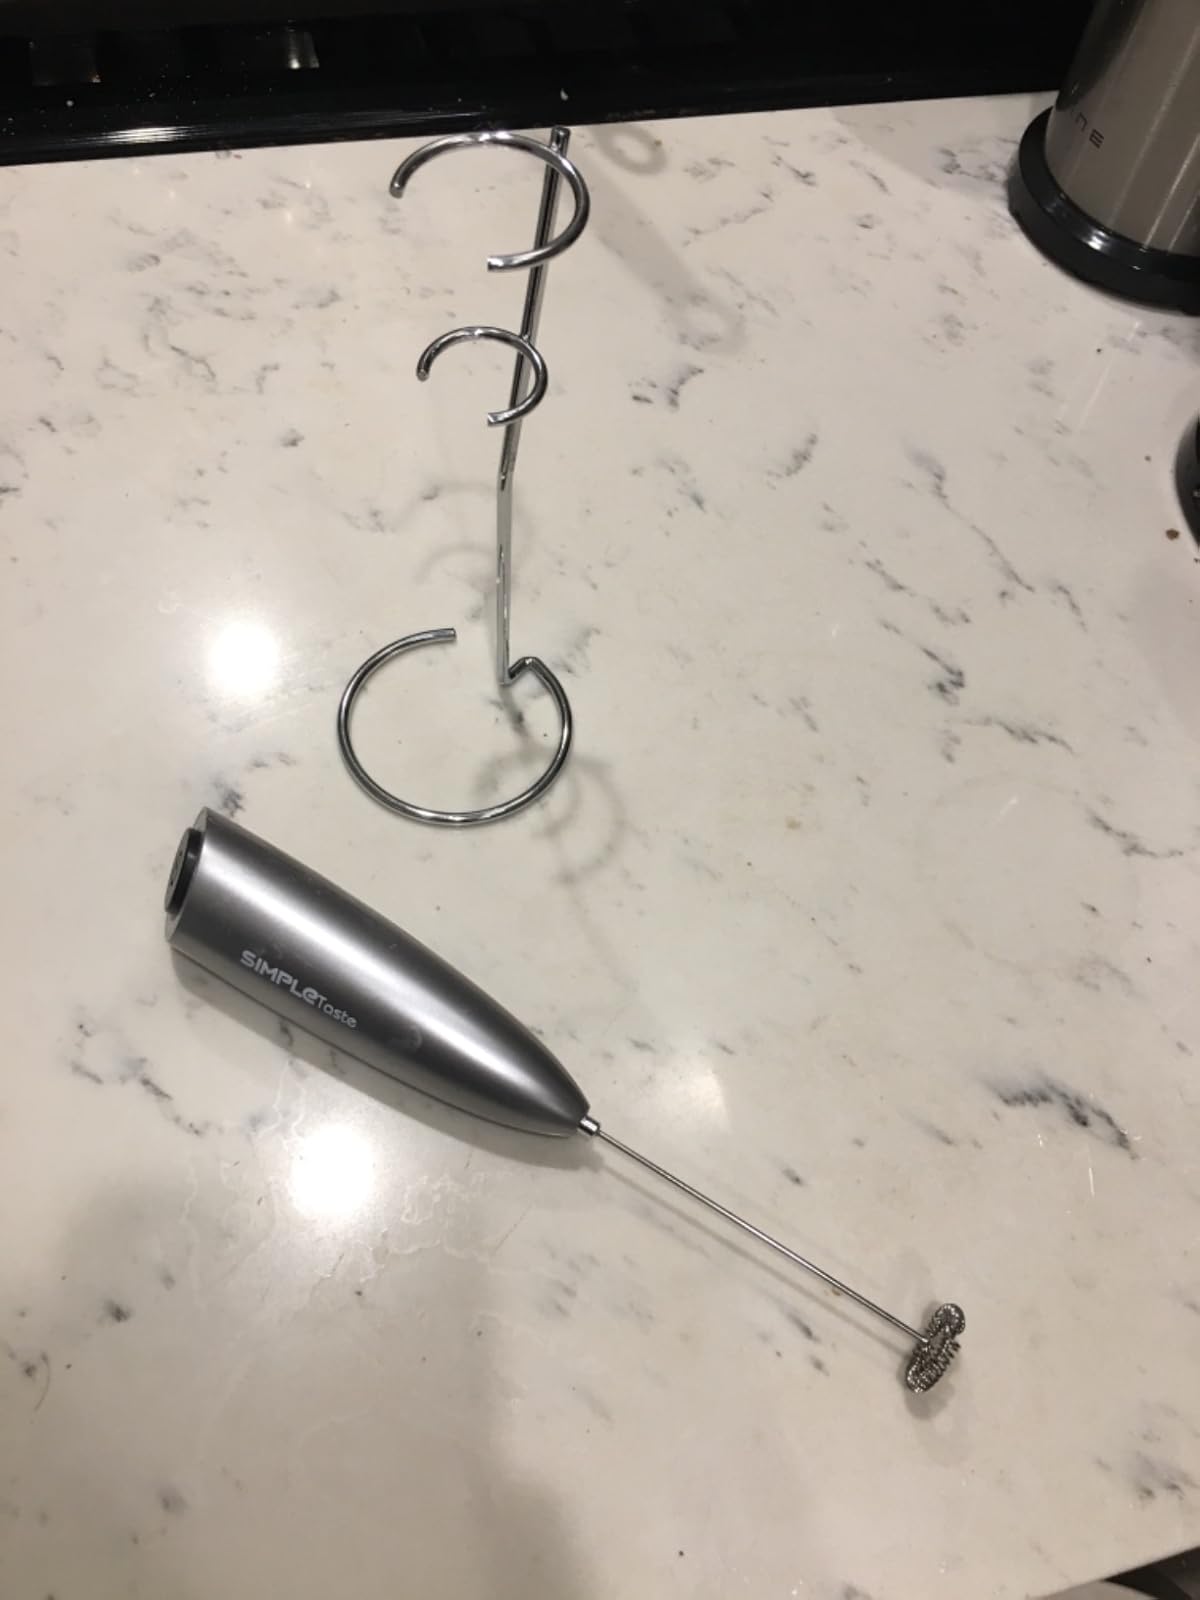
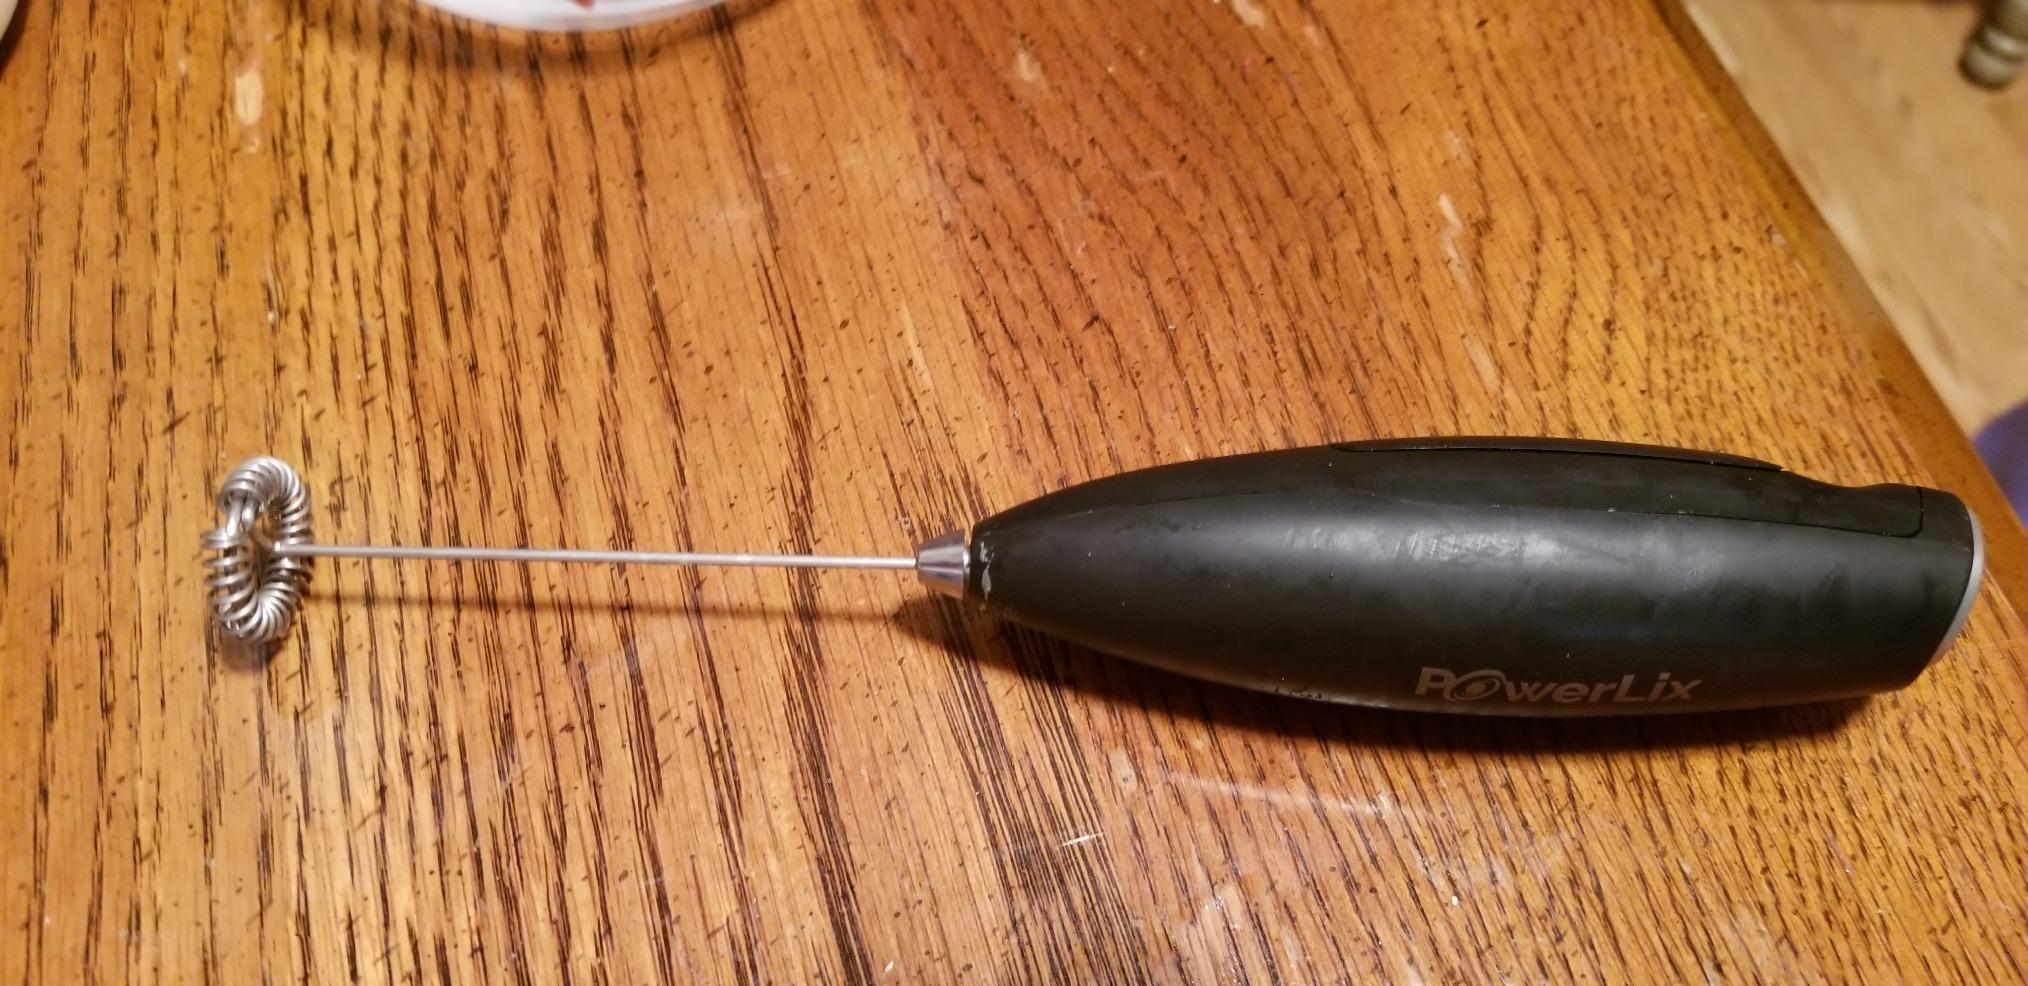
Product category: items_mixer
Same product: no